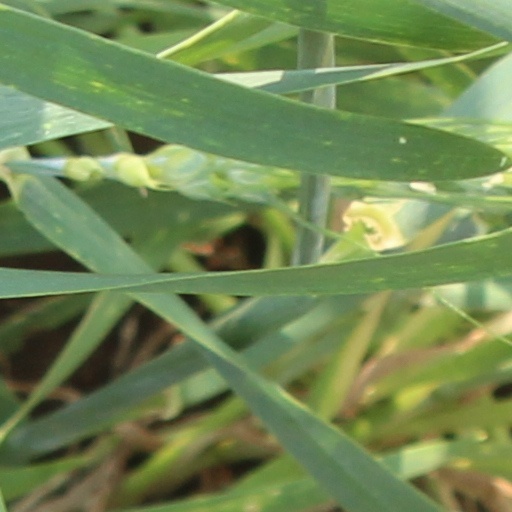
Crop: wheat